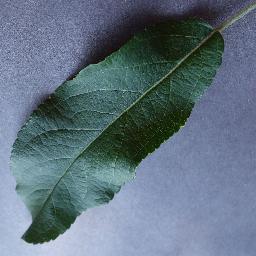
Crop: apple
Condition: healthy